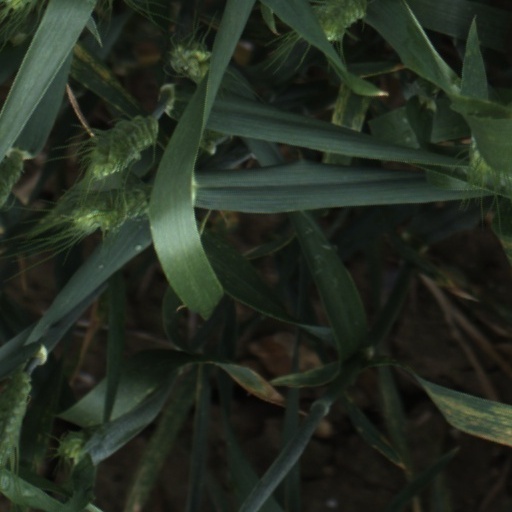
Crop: wheat